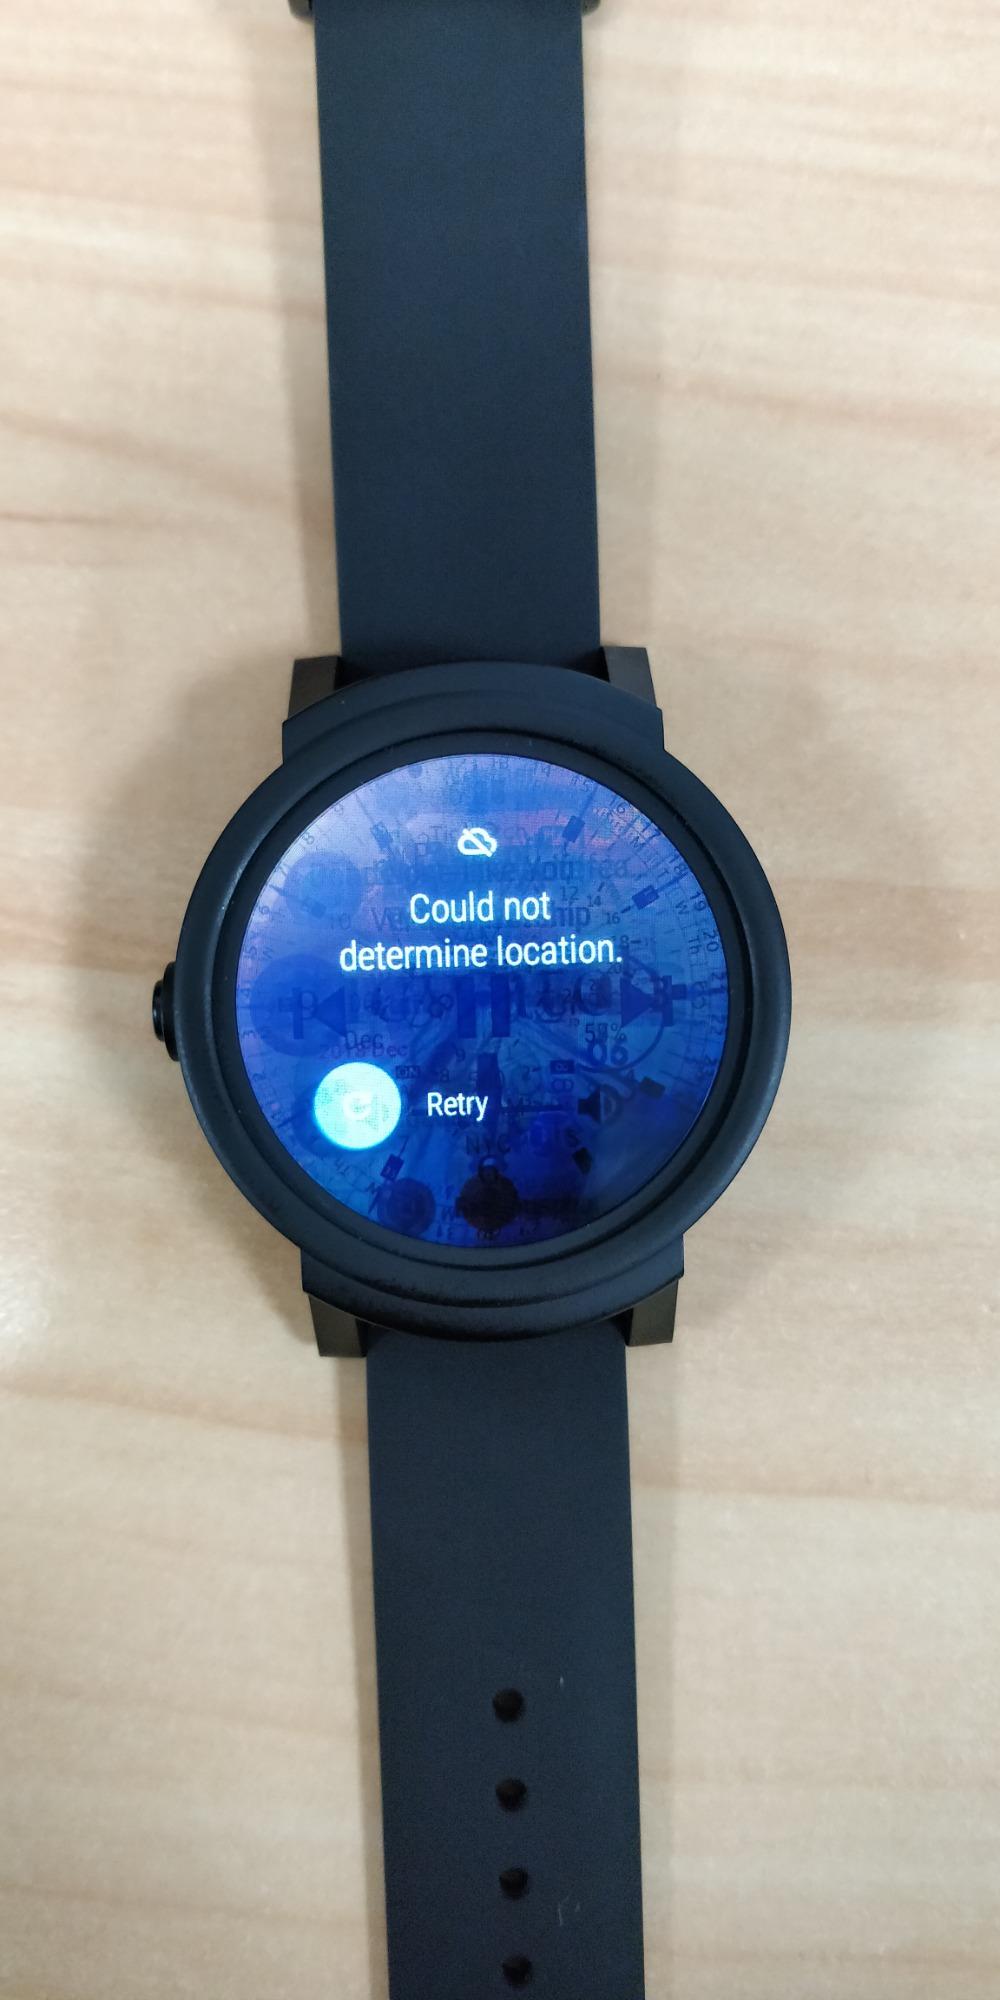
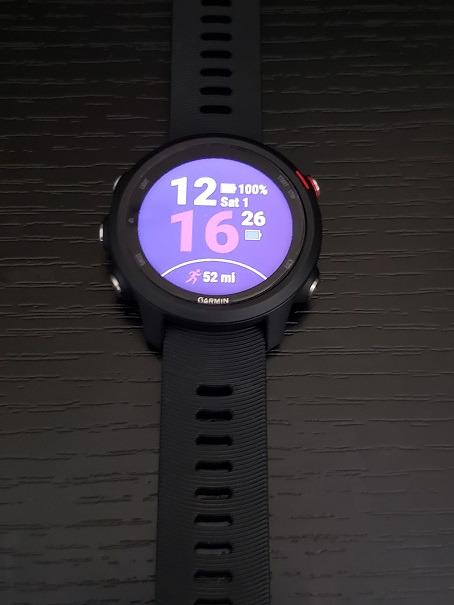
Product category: smartwatch
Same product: no